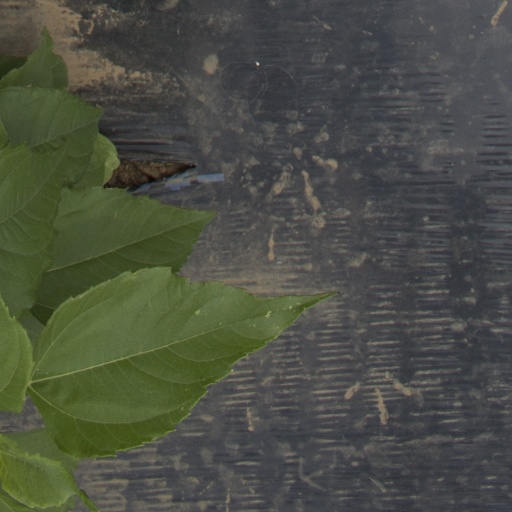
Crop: Jerusalem artichoke